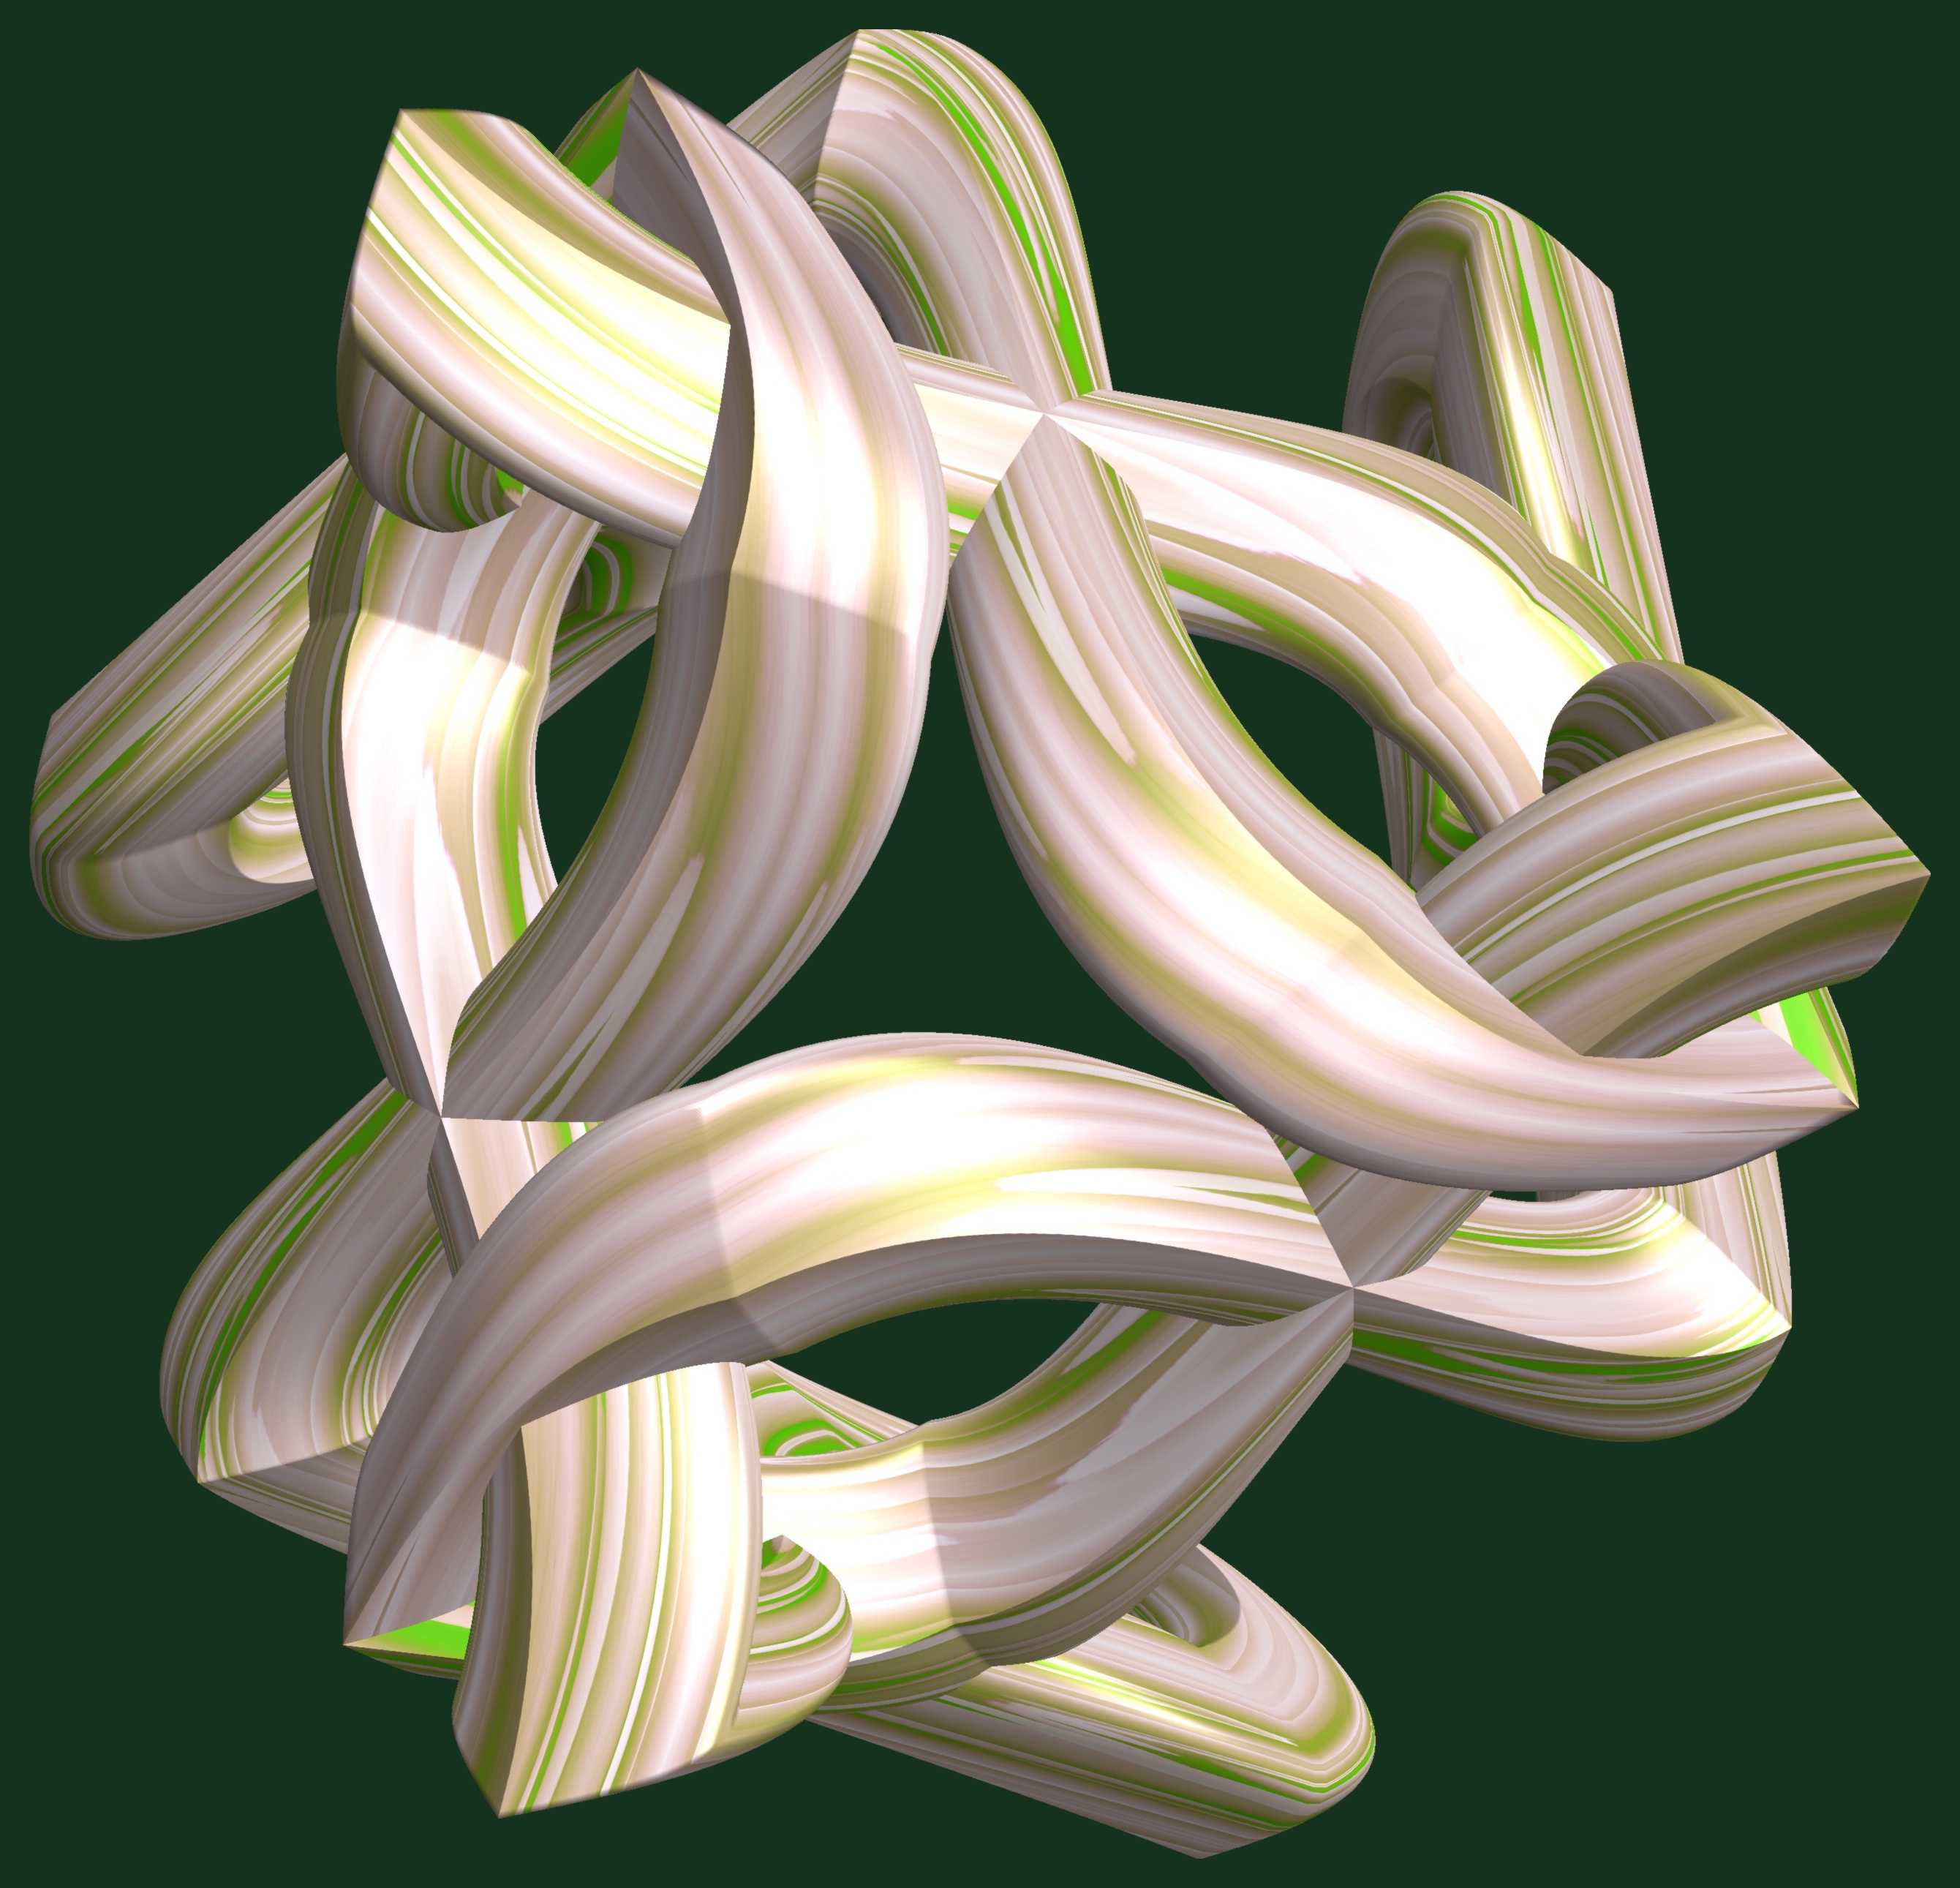
abstract, structure, plant, texture, leaf, flower, petal, pattern, geometry, botany, flora, sculpture, illustration, design, symmetry, 3d, graphic, lily, shape, torus, mathematica, cg, parametricplot3d, code, program, algorithm, mapping, geometricsculpture, flowering plant, plant stem, land plant